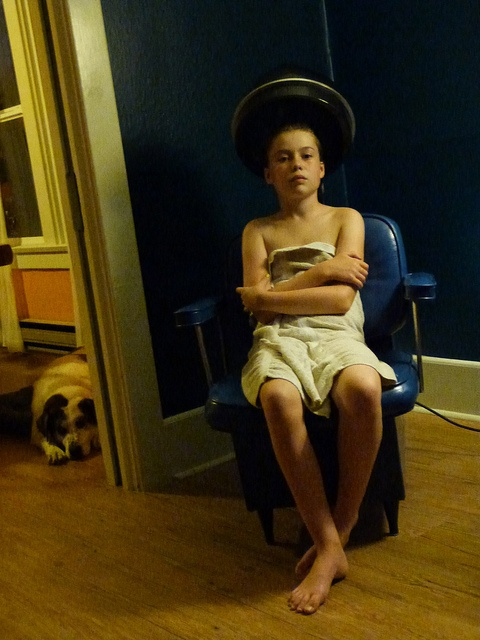
a person under a dryer wearing a towel
A boy sits with a towel over his body while his hair gets dried.
A person in a towel under a hair dryer with a dog nearby.
Young person in a towel sits under the hair dryer
A boy in a towel is under a hair dryer.